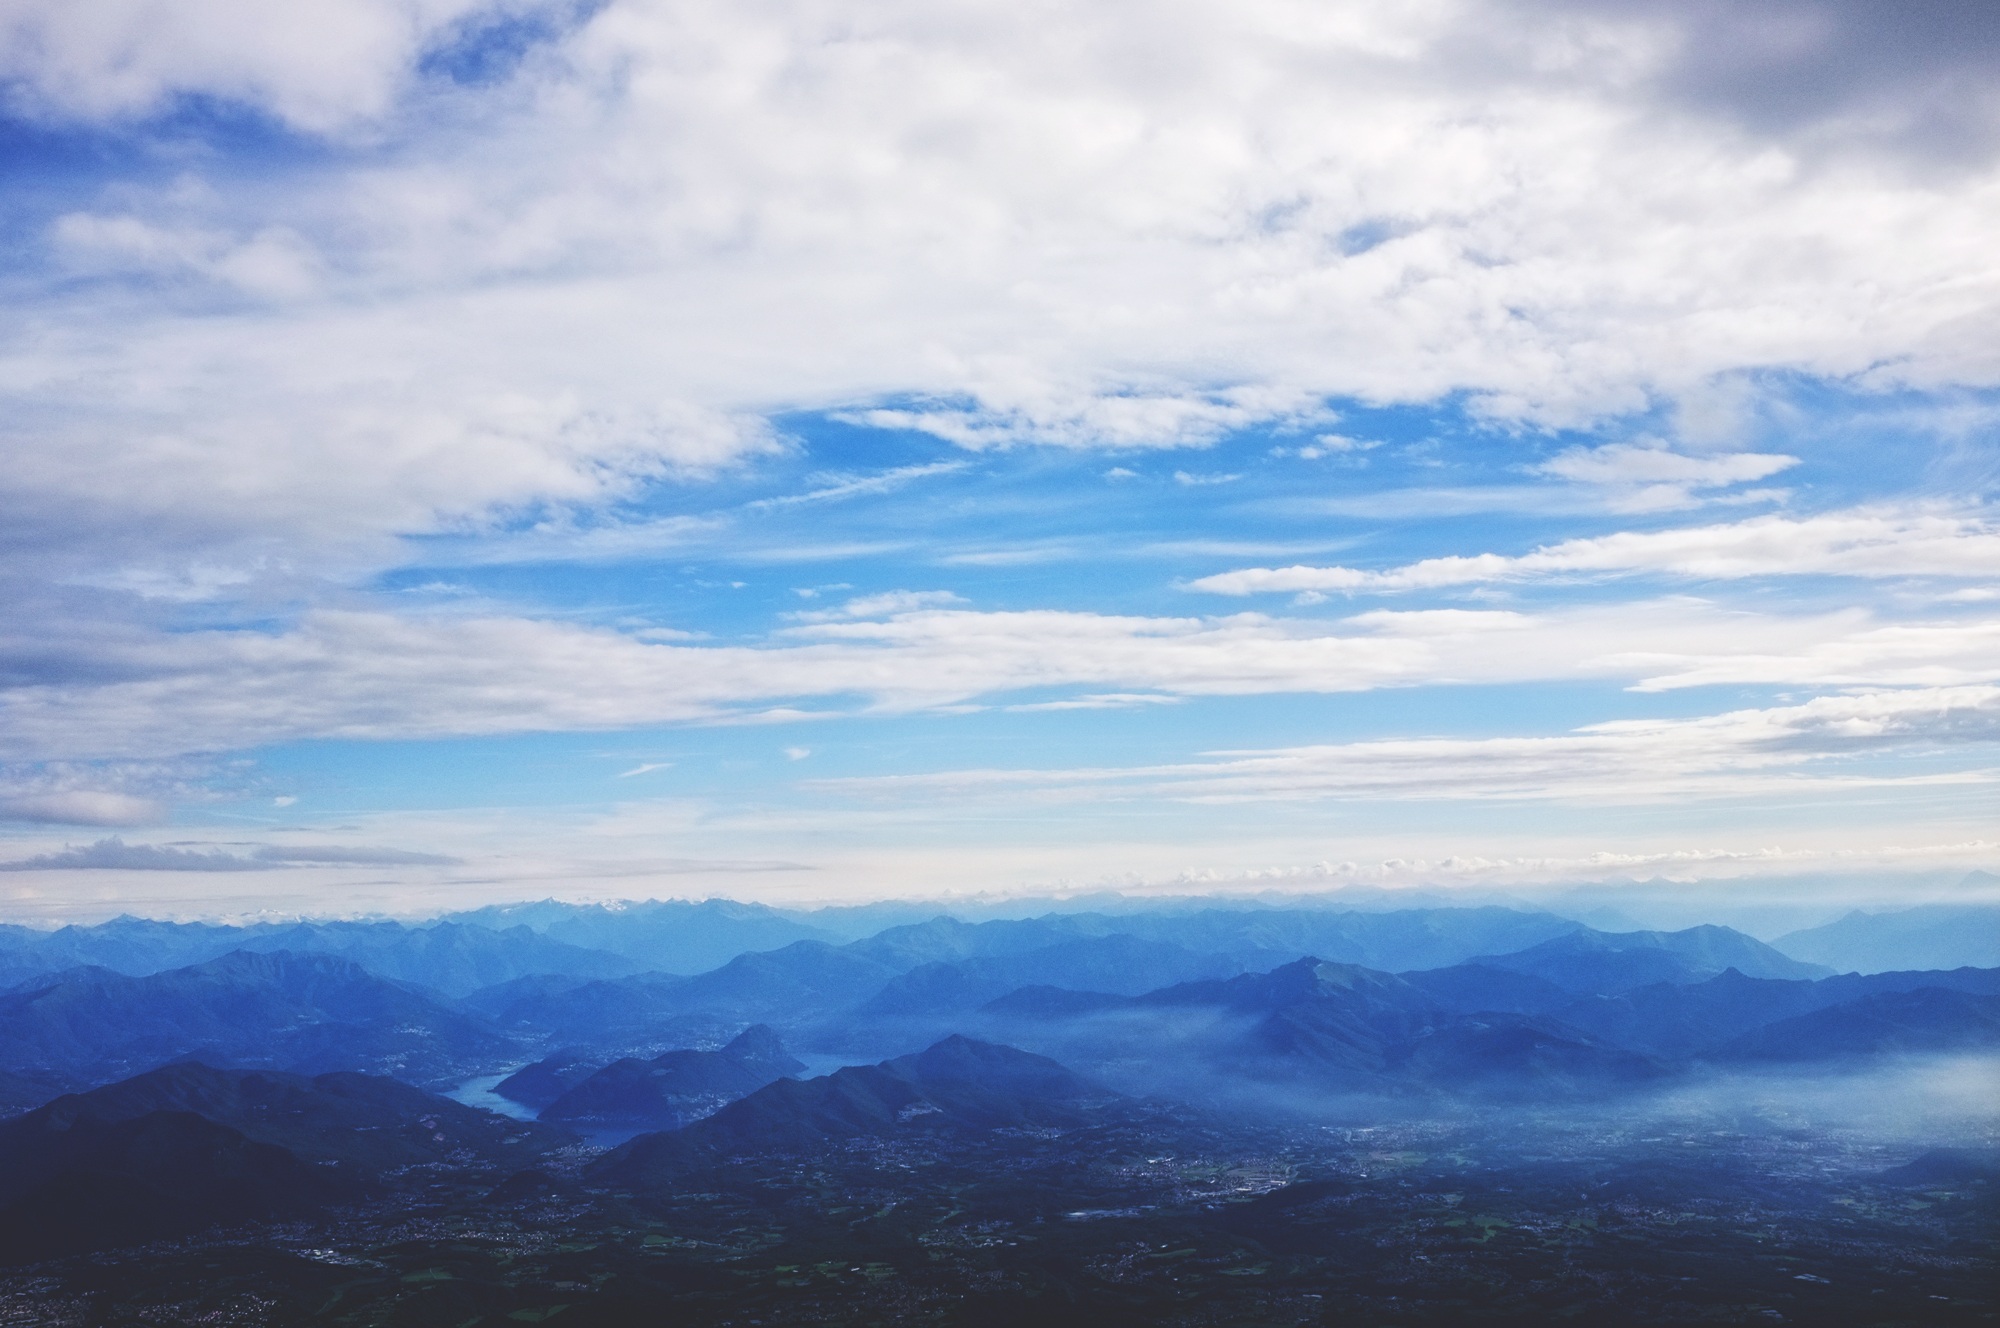
nature, horizon, mountain, cloud, sky, sunrise, sunlight, morning, hill, dawn, atmosphere, mountain range, dusk, cumulus, italy, plain, mountains, alps, plateau, landform, meteorological phenomenon, geographical feature, atmospheric phenomenon, atmosphere of earth, mountainous landforms